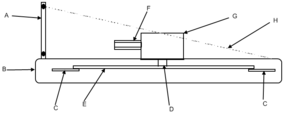
Schéma sommaire décrivant la forme globale d'un gyrobroyeur à une lame.
Un gyrobroyeur, gyro-broyeur, girobroyeur ou broyeur à axe vertical est un outil adaptable sur tout véhicule agricole ou forestier muni d'une prise de force, servant à nettoyer une jachère, à débroussailler une friche ou le bas-côté des routes, en coupant et en broyant les végétaux. Il ne doit pas être confondu avec le broyeur à axe horizontal.